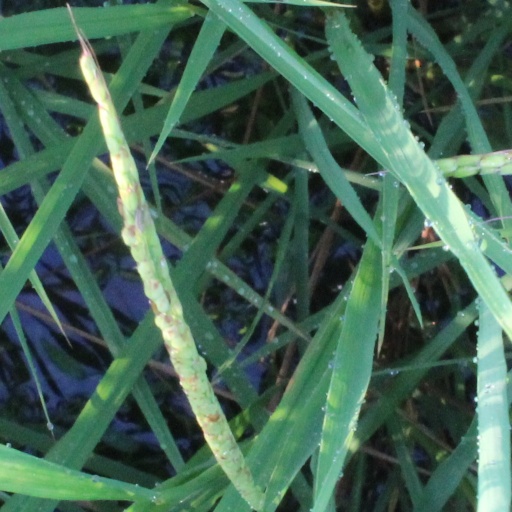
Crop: rice